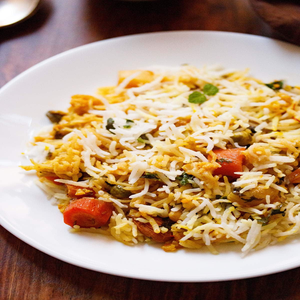
Dish: biryani